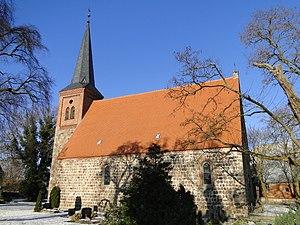
Beseritz est une petite commune rurale allemande du Mecklembourg appartenant à l'arrondissement du Plateau des lacs mecklembourgeois et au canton de Neverin. Sa population, en diminution, était de 145 habitants au 31 décembre 2010.